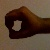
The image shows a hand gesture representing the number 0 in Indian Sign Language.